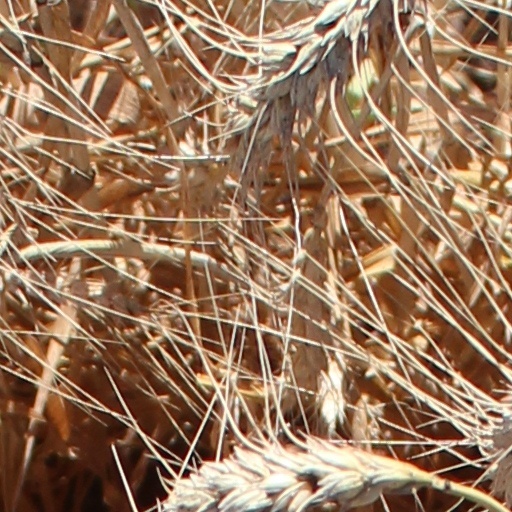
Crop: wheat